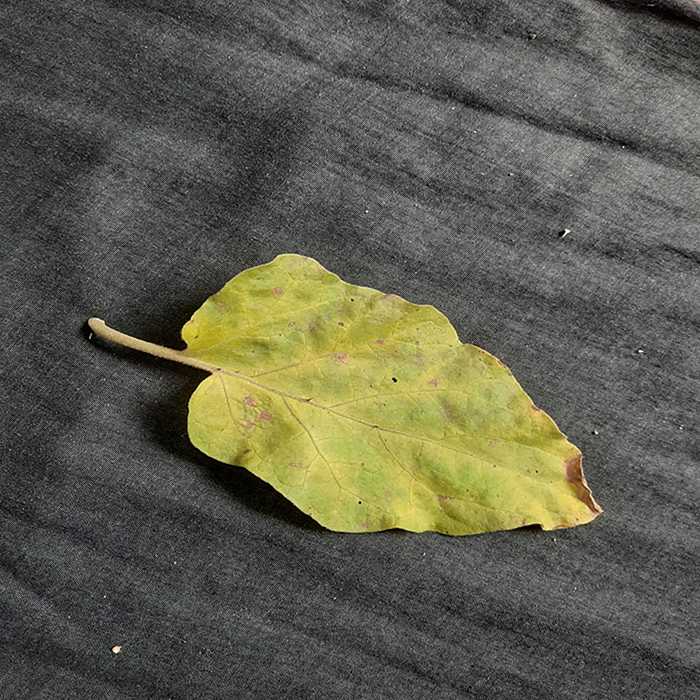
Plant: Eggplant
Label: Eggplant verticillium wilt